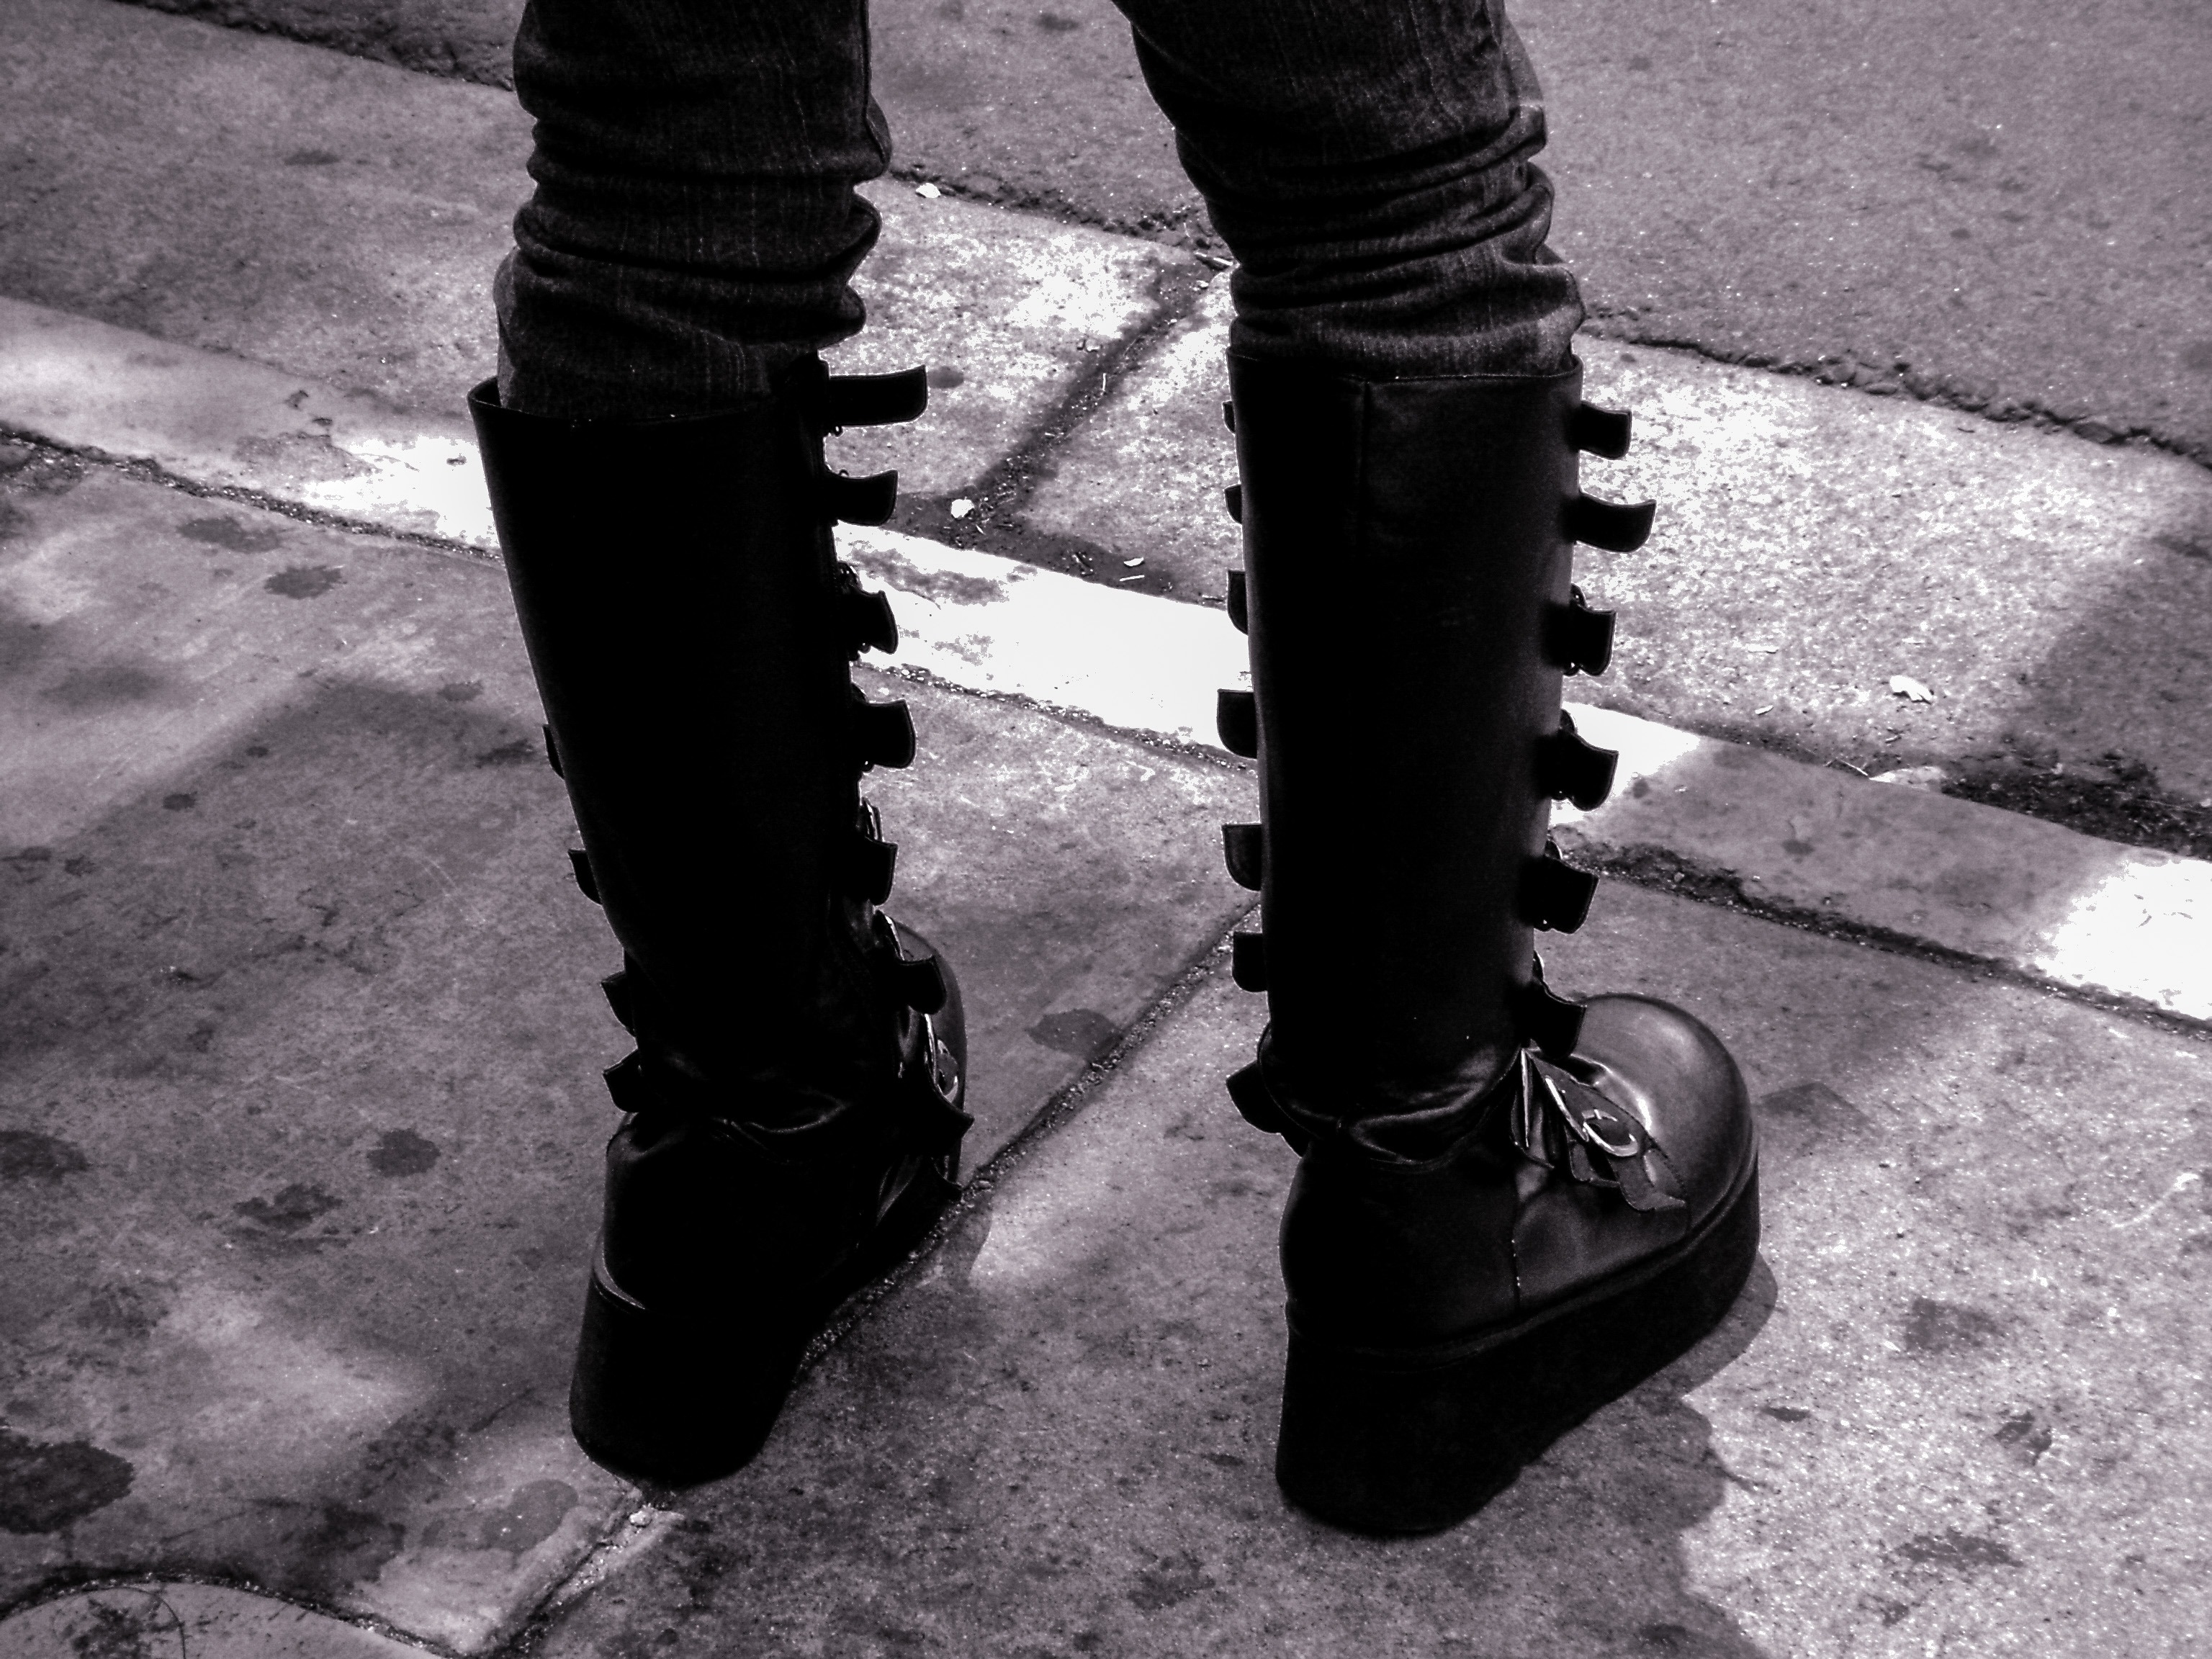
shoe, black and white, road, white, leather, sidewalk, urban, boot, leg, standing, shadow, fashion, clothing, black, monochrome, california, modern, human body, boots, footwear, photograph, gutter, pair, fantasy, anime, comic, stance, monochrome photography, san jose